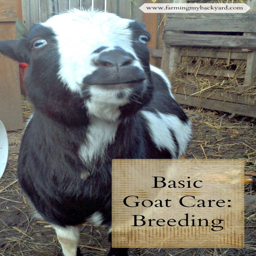
breeding goats is a necessity if you are keeping them for milk or meat .